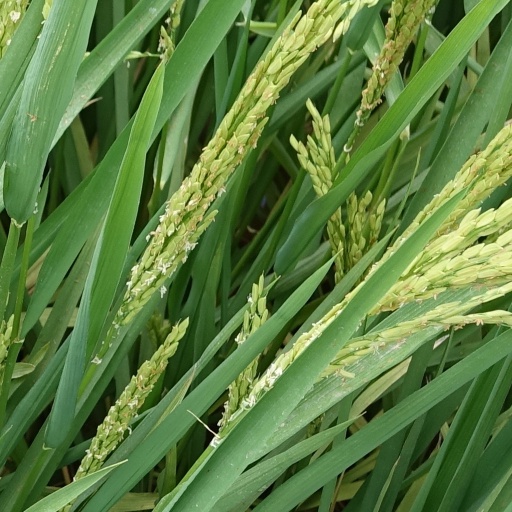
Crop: rice